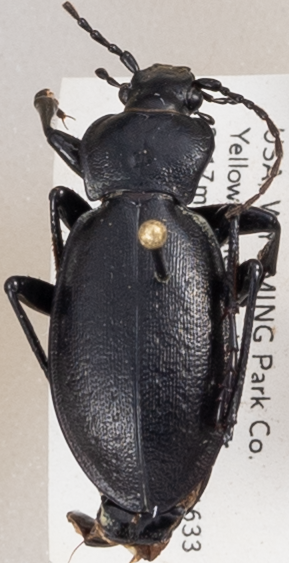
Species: Carabus taedatus
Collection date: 2019-07-24 04:00:00
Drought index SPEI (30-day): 0.03
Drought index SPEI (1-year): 0.47
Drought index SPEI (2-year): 1.45